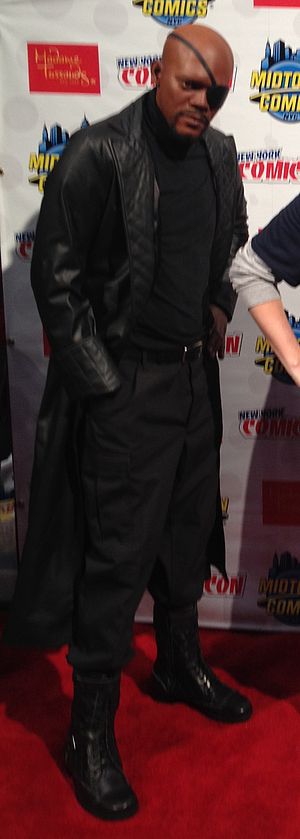
Nick Fury
Figur af Nick» Fury ved New York Comic Con i 2012.
Oberst Nicholas Joseph «Nick» Fury er en fiktiv helt fra 2. verdenskrig og senere superspion i Marvel Comics. Han blev skabt af tegner Jack Kirby og manusforfatter og tegneserieskaber Stan Lee. Fury blev først introduceret i tegneserien Sgt. Fury and his Howling Commandos, i maj 1963. Det var en krigsserie med oberst Fury som leder af en enhed fra U.S. Army. Furys kendetegn er en lap over venstre øje og gerne en cigar i mundvigen.